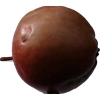
Label: Apple 18